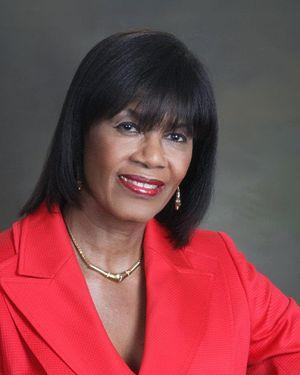
Portia Simpson-Miller, née le 12 décembre 1945 à Wood Hall, est une femme d'État jamaïcaine, chef du Parti national du peuple depuis 2006. Elle est Première ministre du 30 mars 2006 au 11 septembre 2007 et du 5 janvier 2012 au 3 mars 2016.
Des élections législatives ont lieu en Jamaïque le 29 décembre 2011. Elles sont remportées par le Parti national du peuple mené par Portia Simpson-Miller avec 42 élus, contre le Parti travailliste de Jamaïque, mené par Andrew Holness, Premier ministre sortant qui n'a obtenu que les 21 sièges restants.
Les élections législatives jamaïcaines de 2016 ont lieu le 25 février 2016 afin de renouveler les 63 membres de la Chambre des représentants de la Jamaïque.
Le meurtre de Dwayne Jones a lieu dans la nuit du 21 au 22 juillet 2013 à Montego Bay. Alors qu'il participe à une soirée et porte des vêtements féminins, Jones — âgé de 16 ans — est attaqué et tué par un groupe. Le drame attire l'attention nationale et internationale sur les droits LGBT en Jamaïque.